Elephant Micah

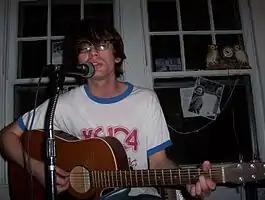
Elephant Micah performing live.

Elephant Micah is a musical band or stage name of southern Indiana songwriter and multi-instrumentalist Joseph O'Connell. Recording mostly at home, O’Connell has produced an eclectic body of work since beginning the project in 2000. Elephant Micah's inconsistently available music has become a cult favorite among some lo-fi/indie and folk rock audiences.